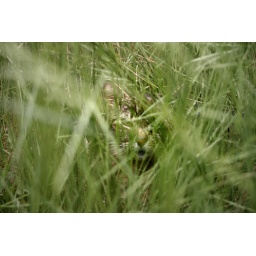
this is our neighbour's cat sitting in our garden.